Louis Leakey

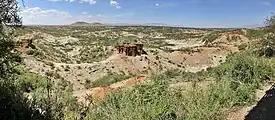
Olduvai Gorge 2011.

The geology of Olduvai was known. In 1913, Reck had extricated a skeleton from Bed II in the gorge wall. He argued that it must have the date of the bed, which was believed to be 600,000 years, in the mid-Pleistocene. Early dates for human evolution were not widely accepted by the general public at the time. Reck became involved in a media uproar. He was barred from going back to settle the question by the war and then the terms of the transfer of Tanganyika from Germany to Britain. In 1929, Louis visited Berlin to talk to the now skeptical Reck. Noting an Acheulean tool in Reck's collection of artifacts from Olduvai, he bet Reck he could find ancient stone tools at Olduvai within 24 hours.